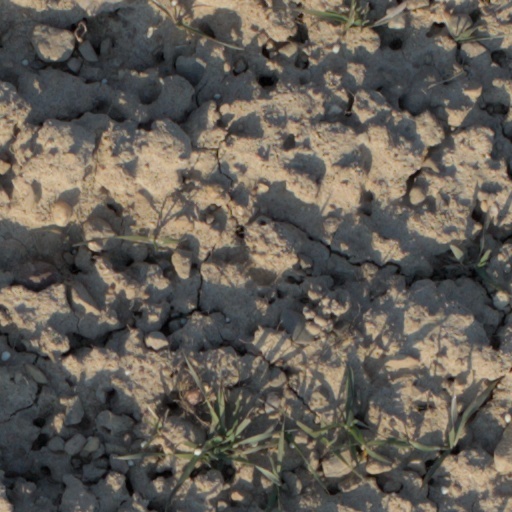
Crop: wheat